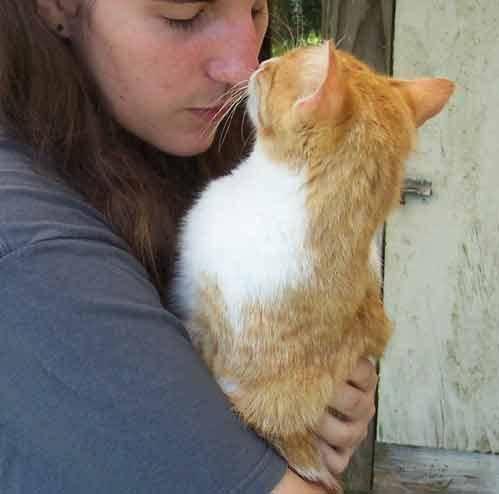
cat